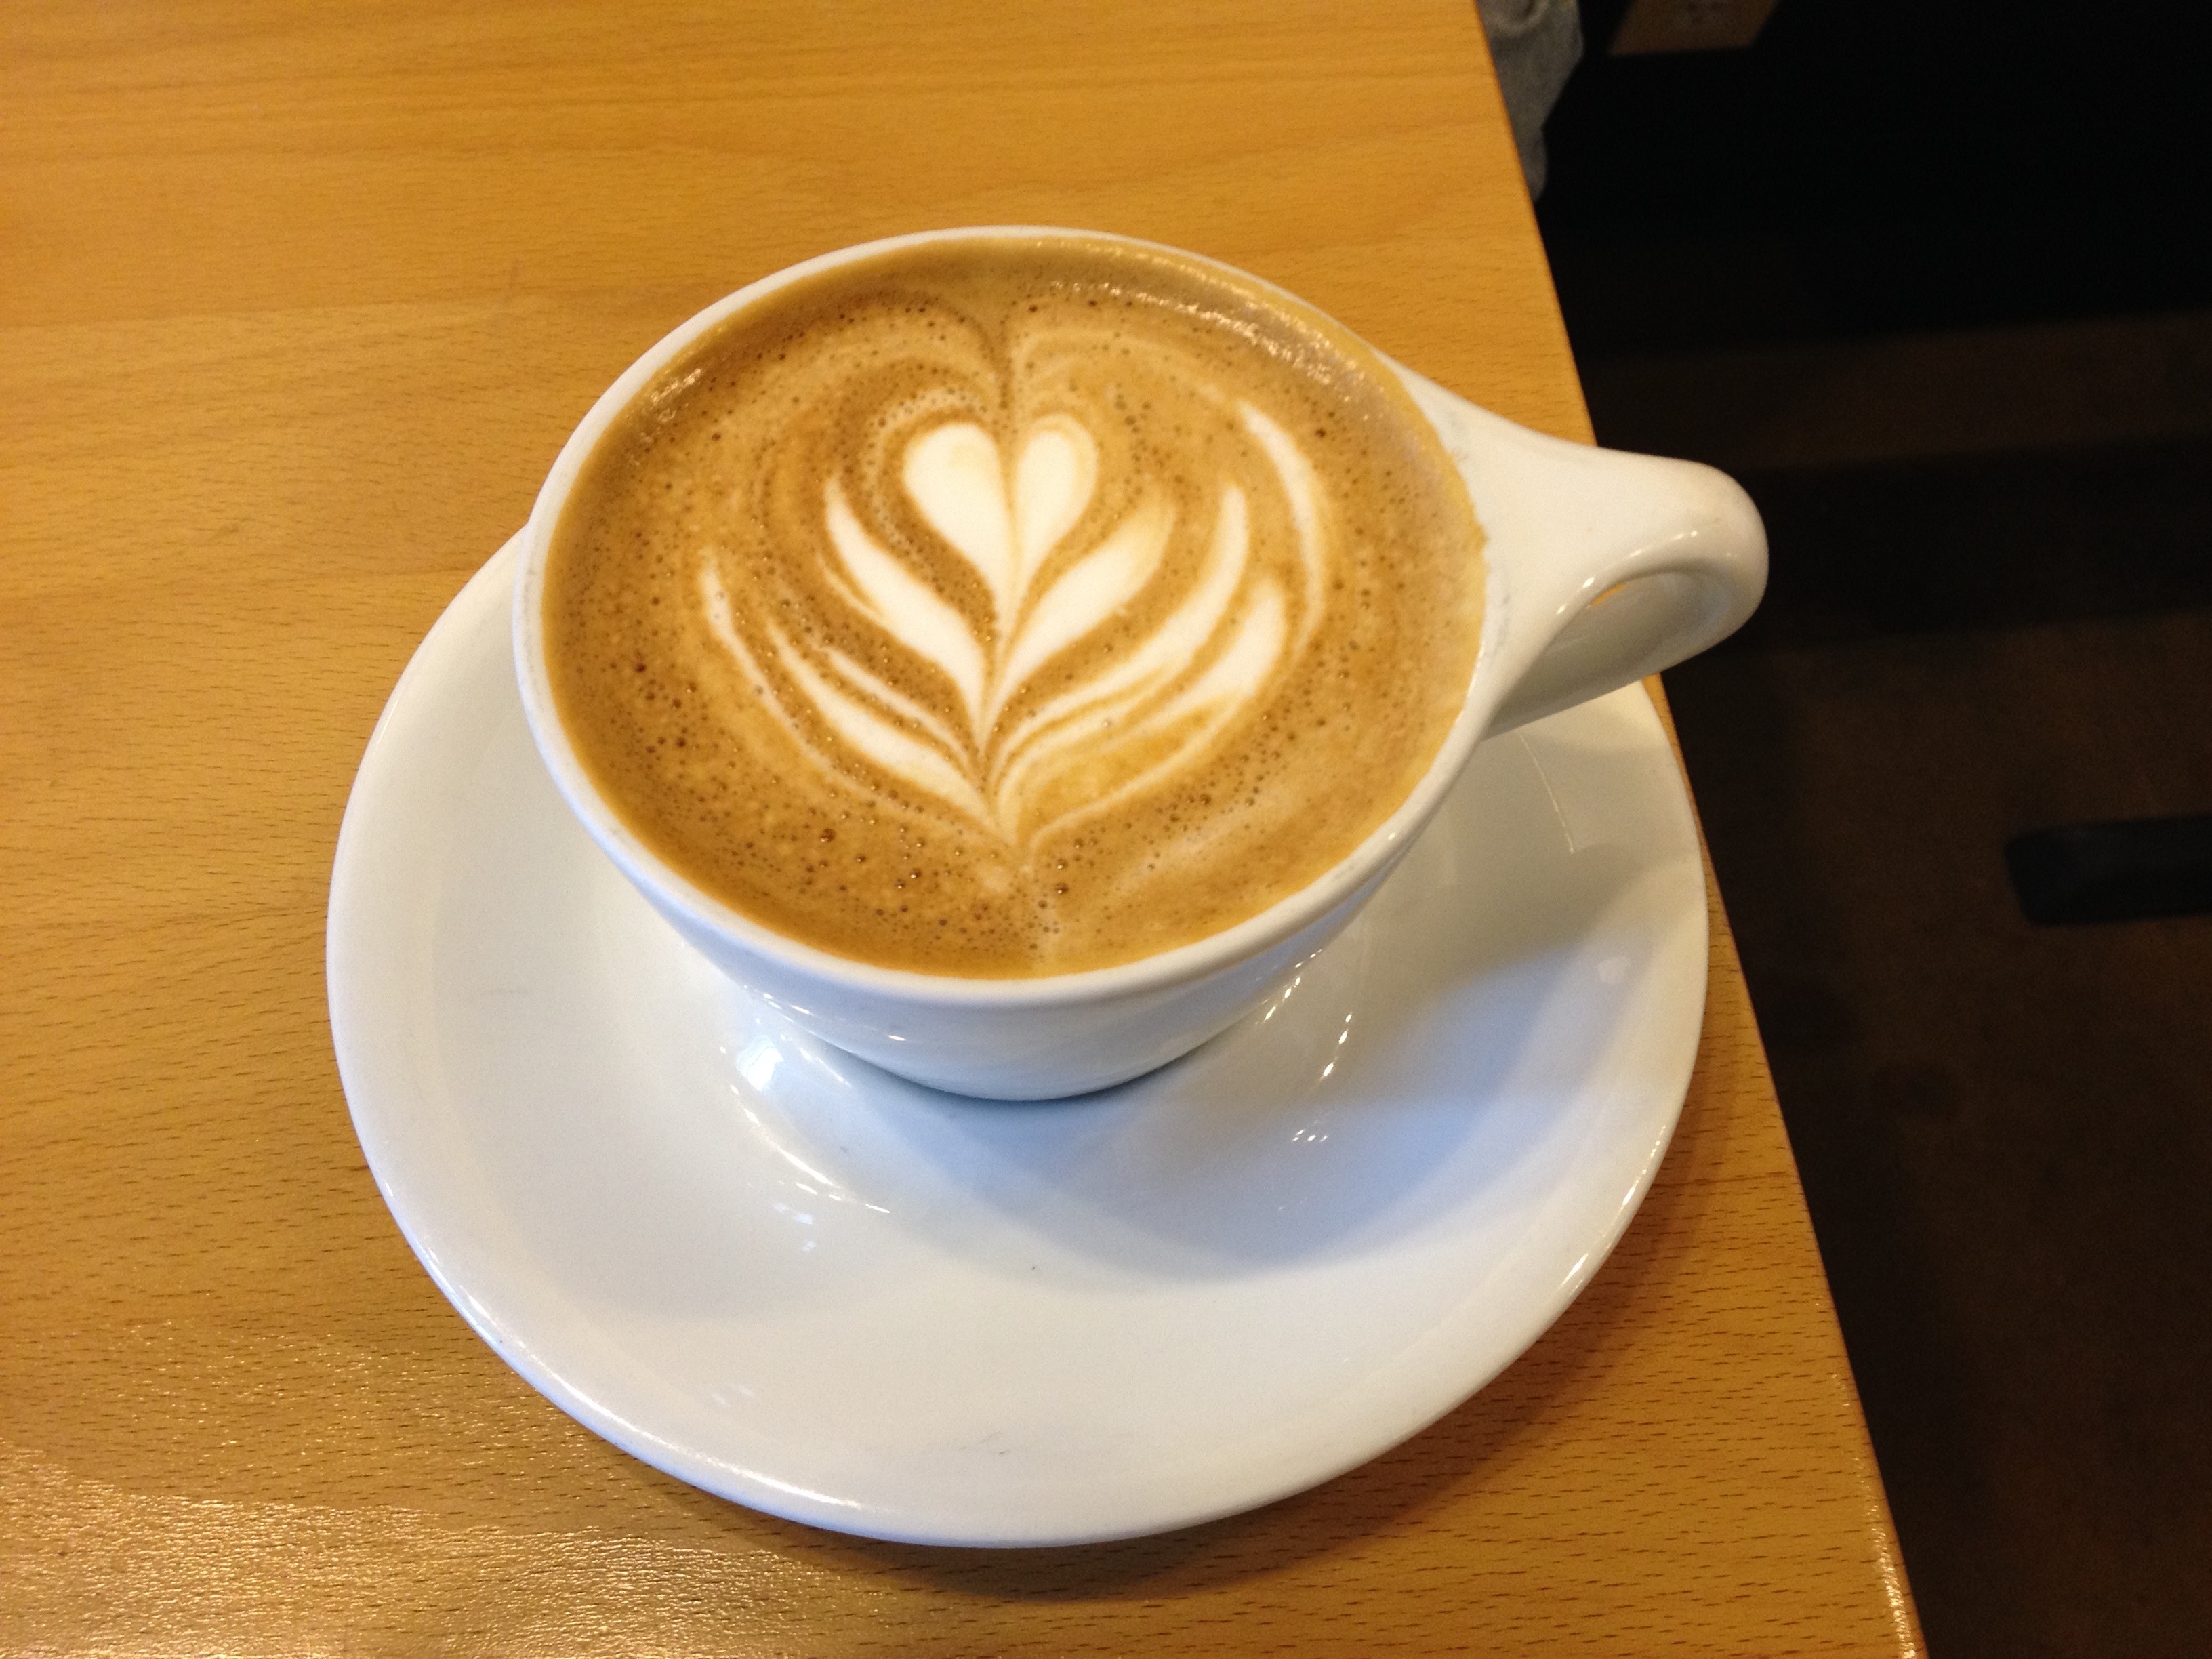
coffee, cup, latte, cappuccino, drink, espresso, coffee cup, caffeine, art, flat white, cortado, caff macchiato, coffee milk, ristretto, cafe au lait